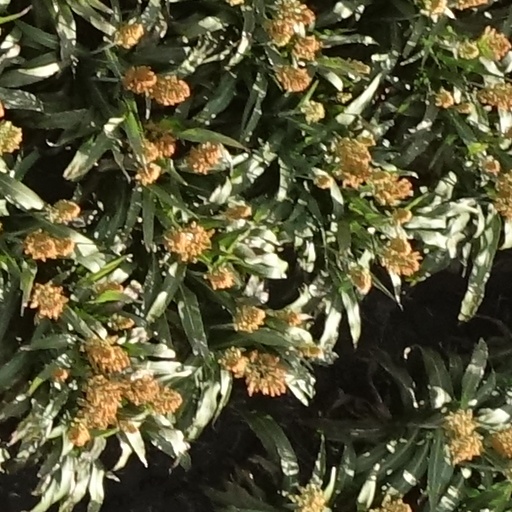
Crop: sorghum